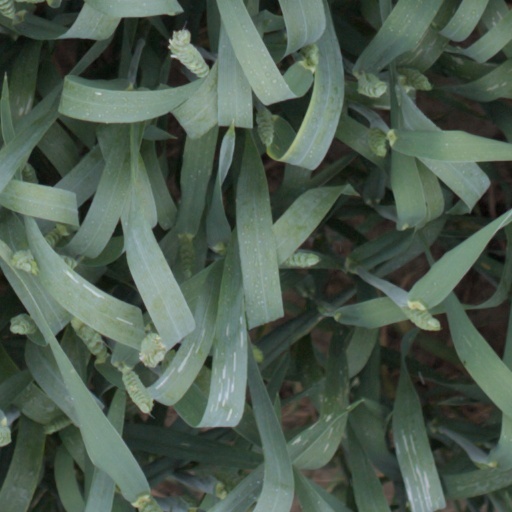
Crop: wheat